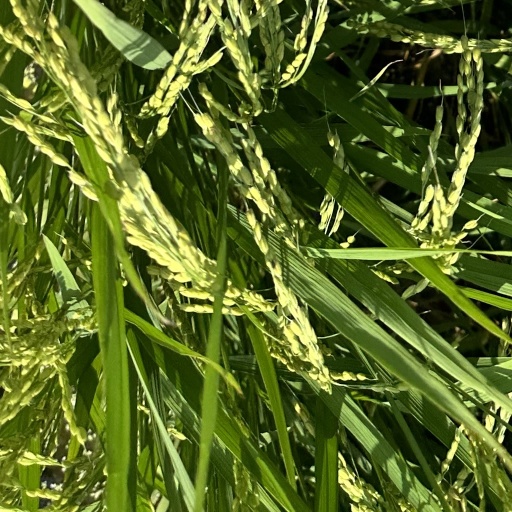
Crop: rice